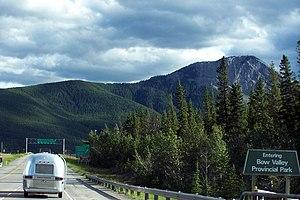
Le parc provincial de Bow Valley est un parc provincial de l'Alberta. Il a été créé en 1959 dans les méandres de la rivière Bow à la confluence de la rivière Kananaskis. Il s'agit de l'un des nombreux parcs du pays de Kananaskis.